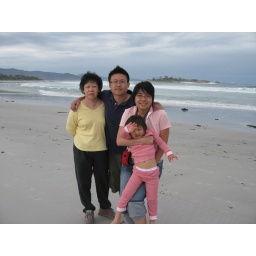
Fun @ the beach - near the house